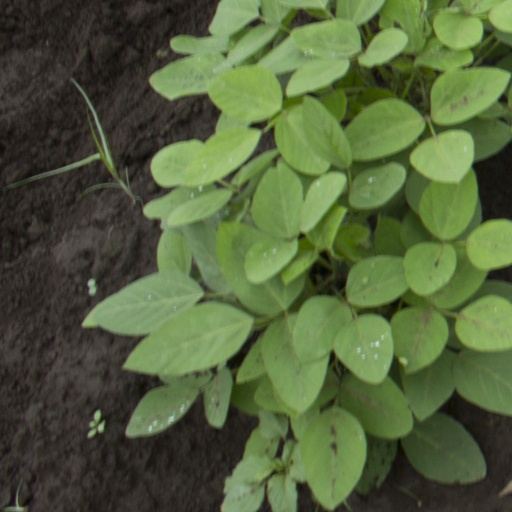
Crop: soybean